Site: brandenburg
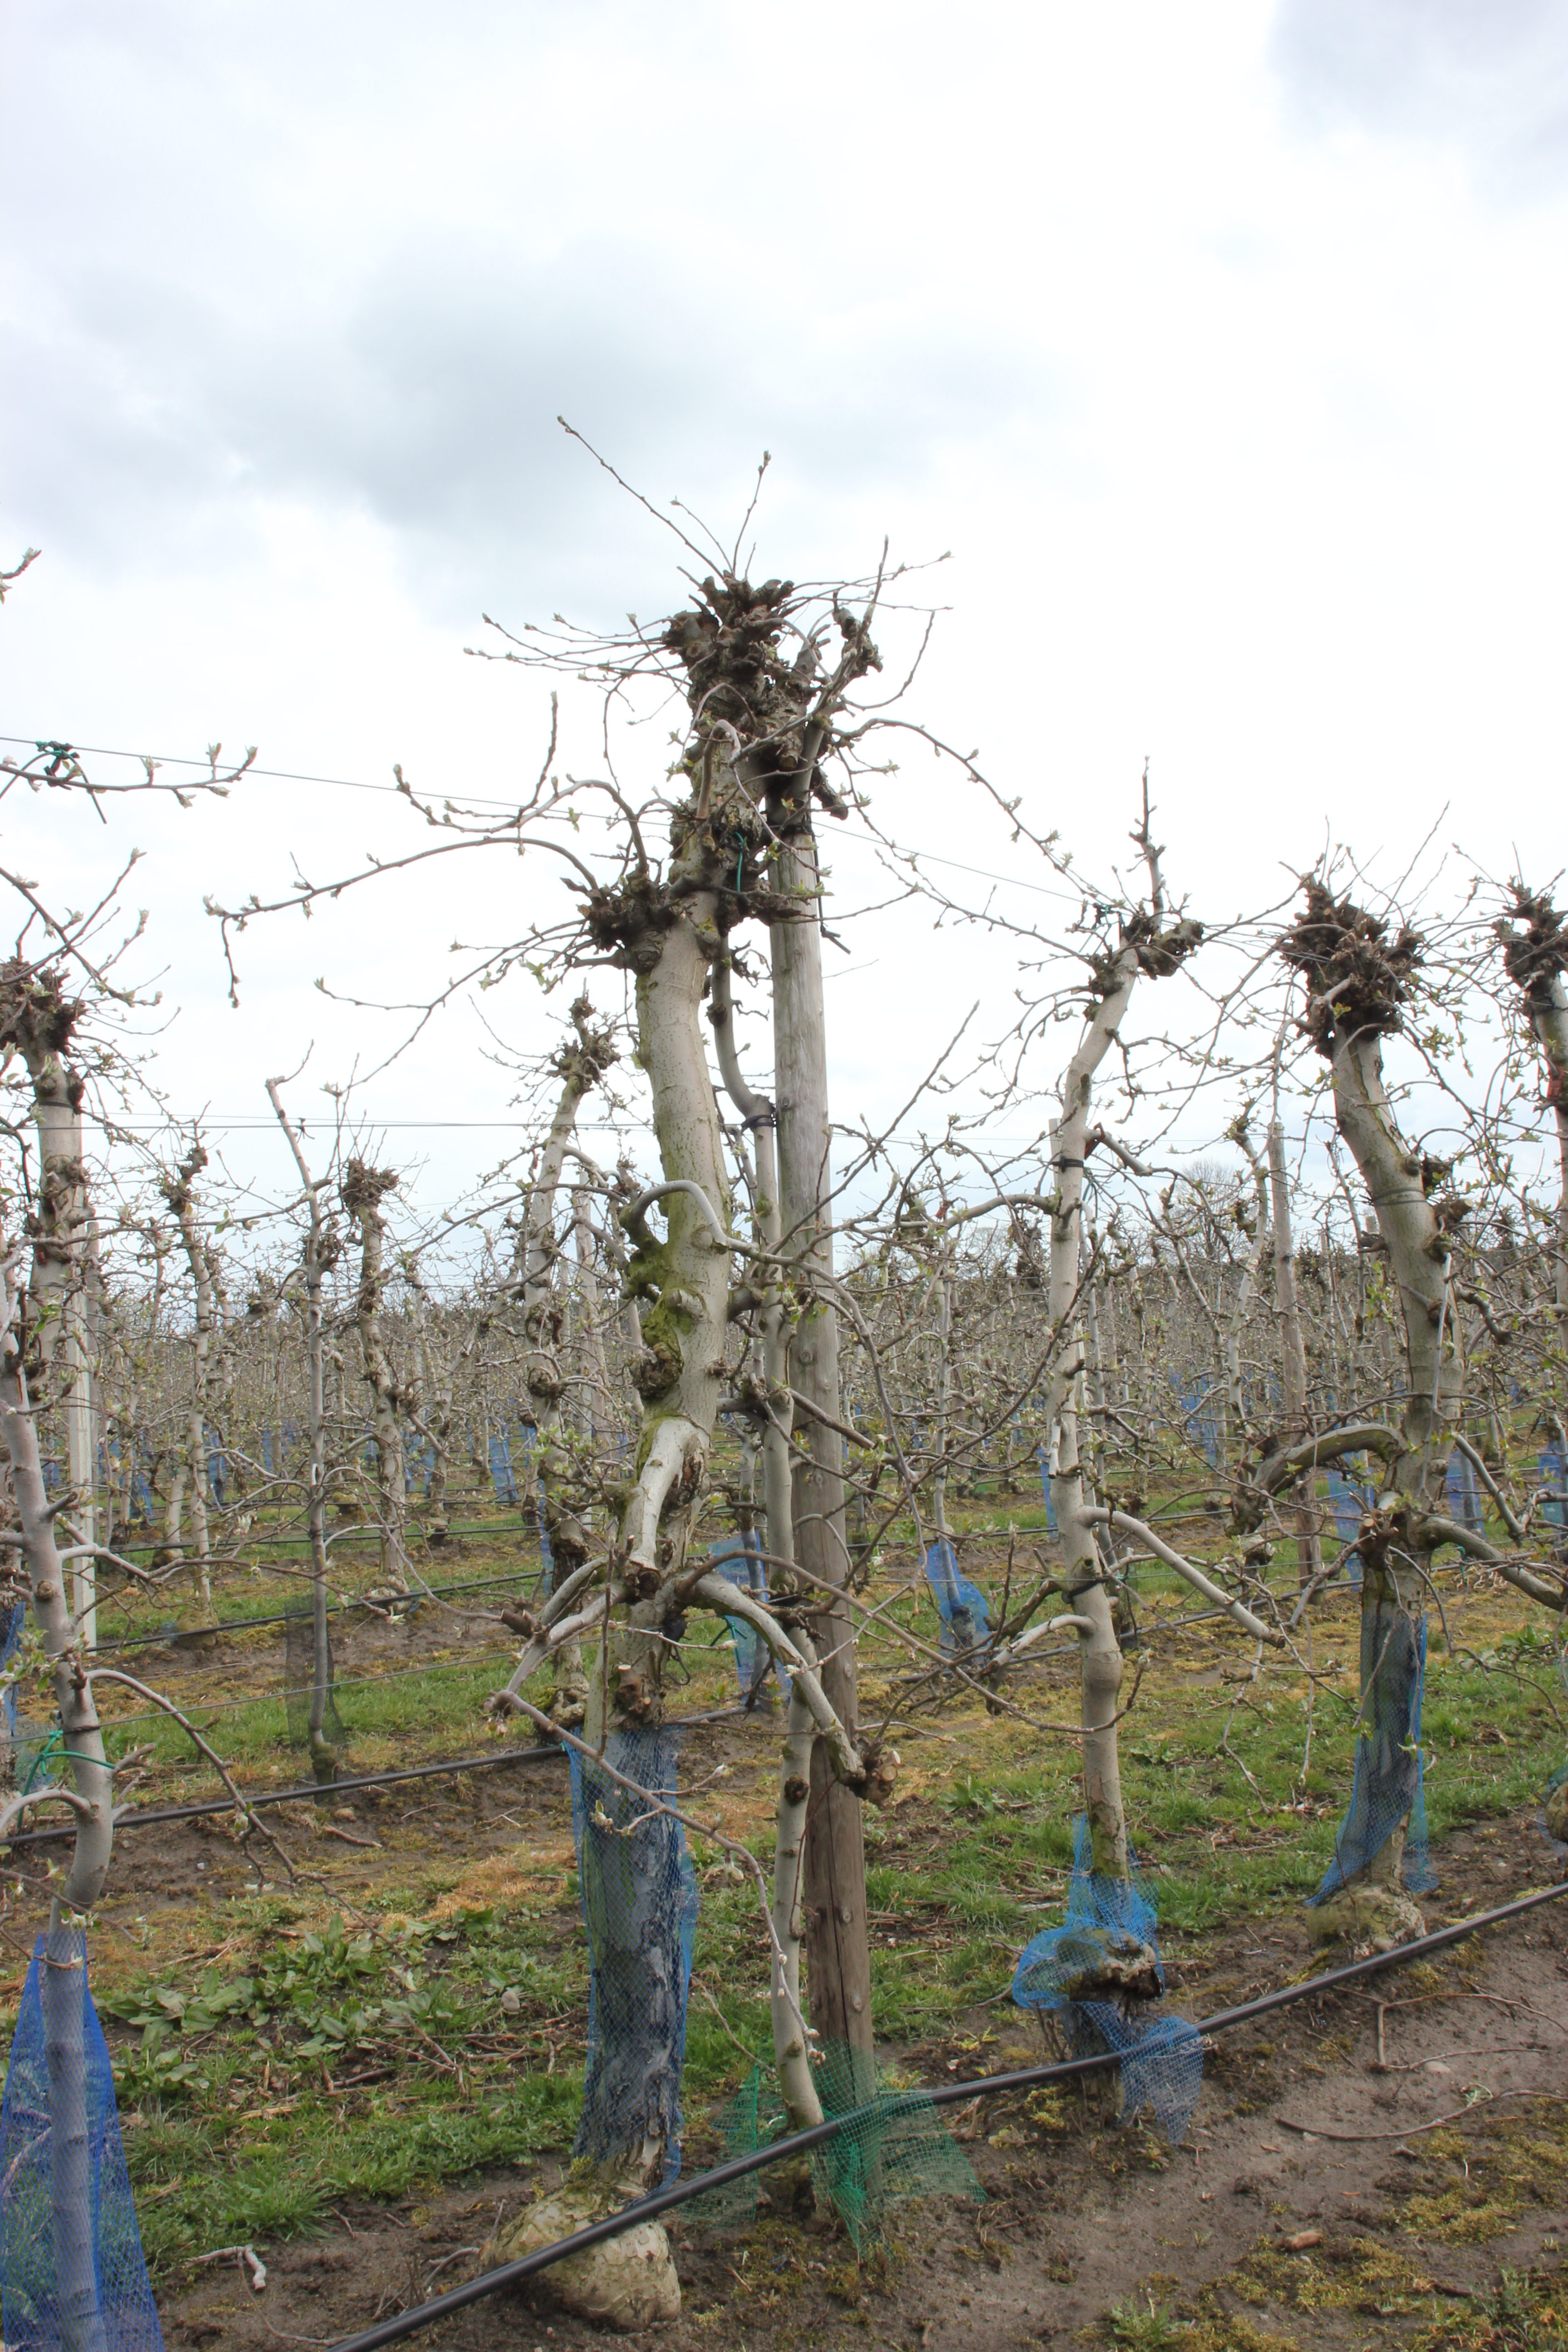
Growth stage (BBCH 55): Inflorescence emergence